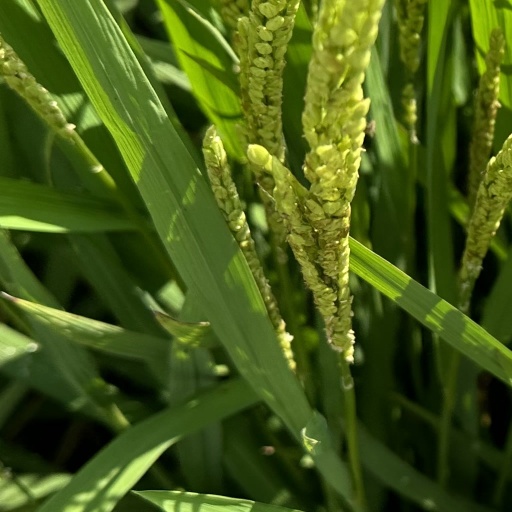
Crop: rice